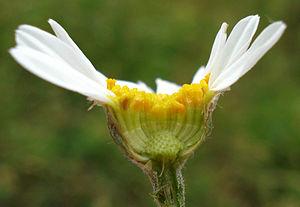
Tanacetum est un genre de plantes de la famille des Asteraceae qui regroupe environ 70 espèces de tanaisies, pyrèthres, camomilles, ...